Queens Plaza (New York City)

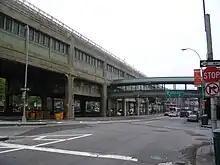
South side prior to renovation

The location was the center of the 18th century village of Dutch Kills; two millstones were preserved as relics of that time, to be displayed in a green space.